Languages of Malta

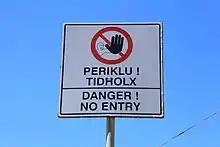
Bilingual danger sign at Comino in both Maltese and English

Prior to its independence in 1964 Malta had a significant history as a British possession and, as a result, English is an official language in Malta. Government business is carried out in both languages, and most Maltese learn English in school. Secondary and tertiary education is conducted exclusively in English. Today, 88% of Malta's population speak English (about 400,000 people). However, only about 10% speak English as a first language (about 48,000), as the majority speak Maltese as a first language.